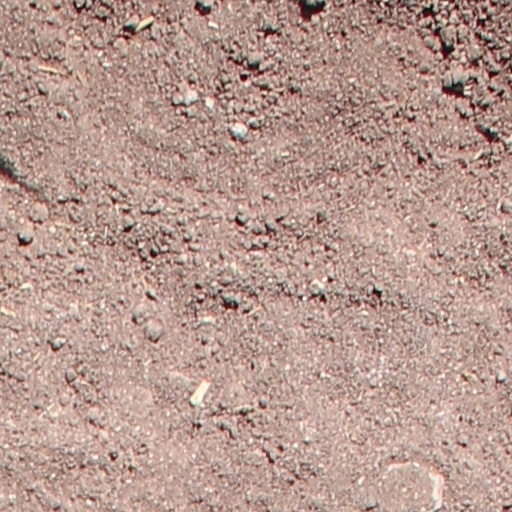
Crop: wheat